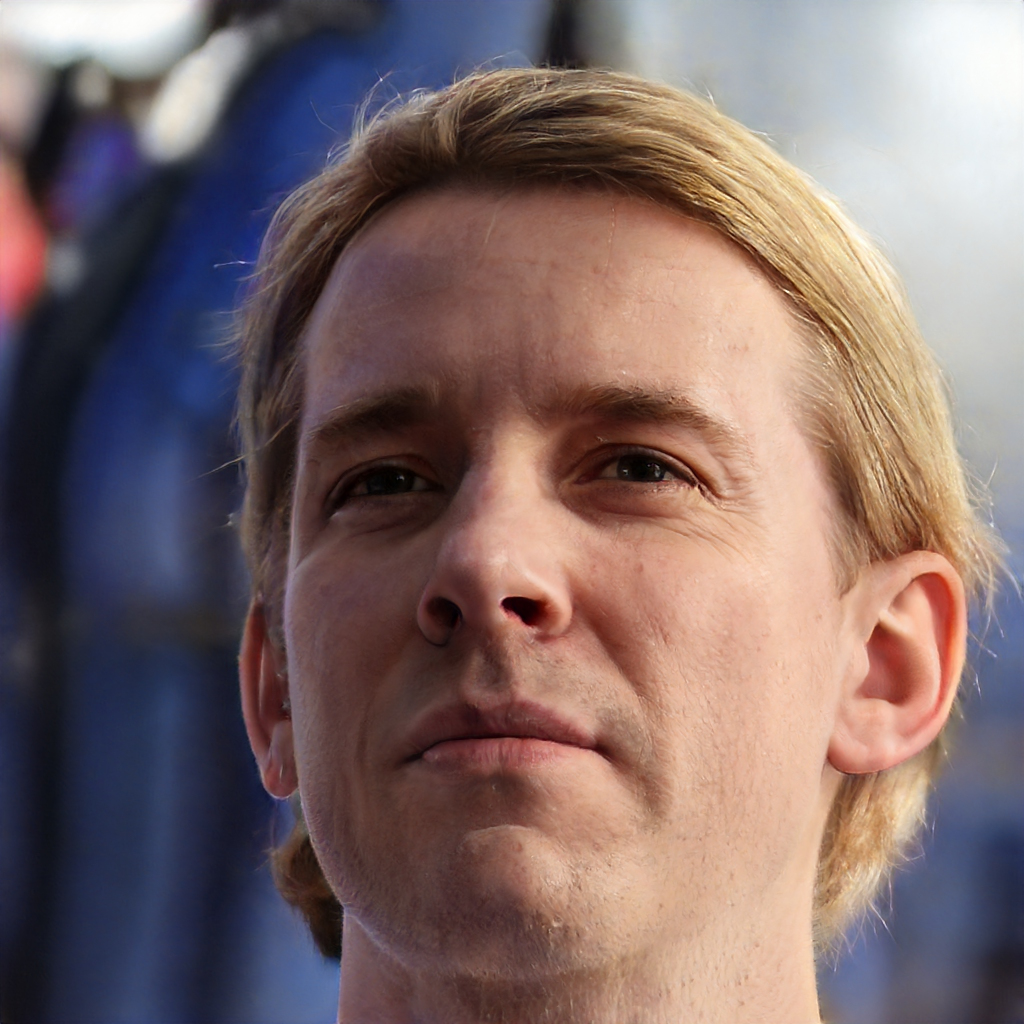
Gender: Male